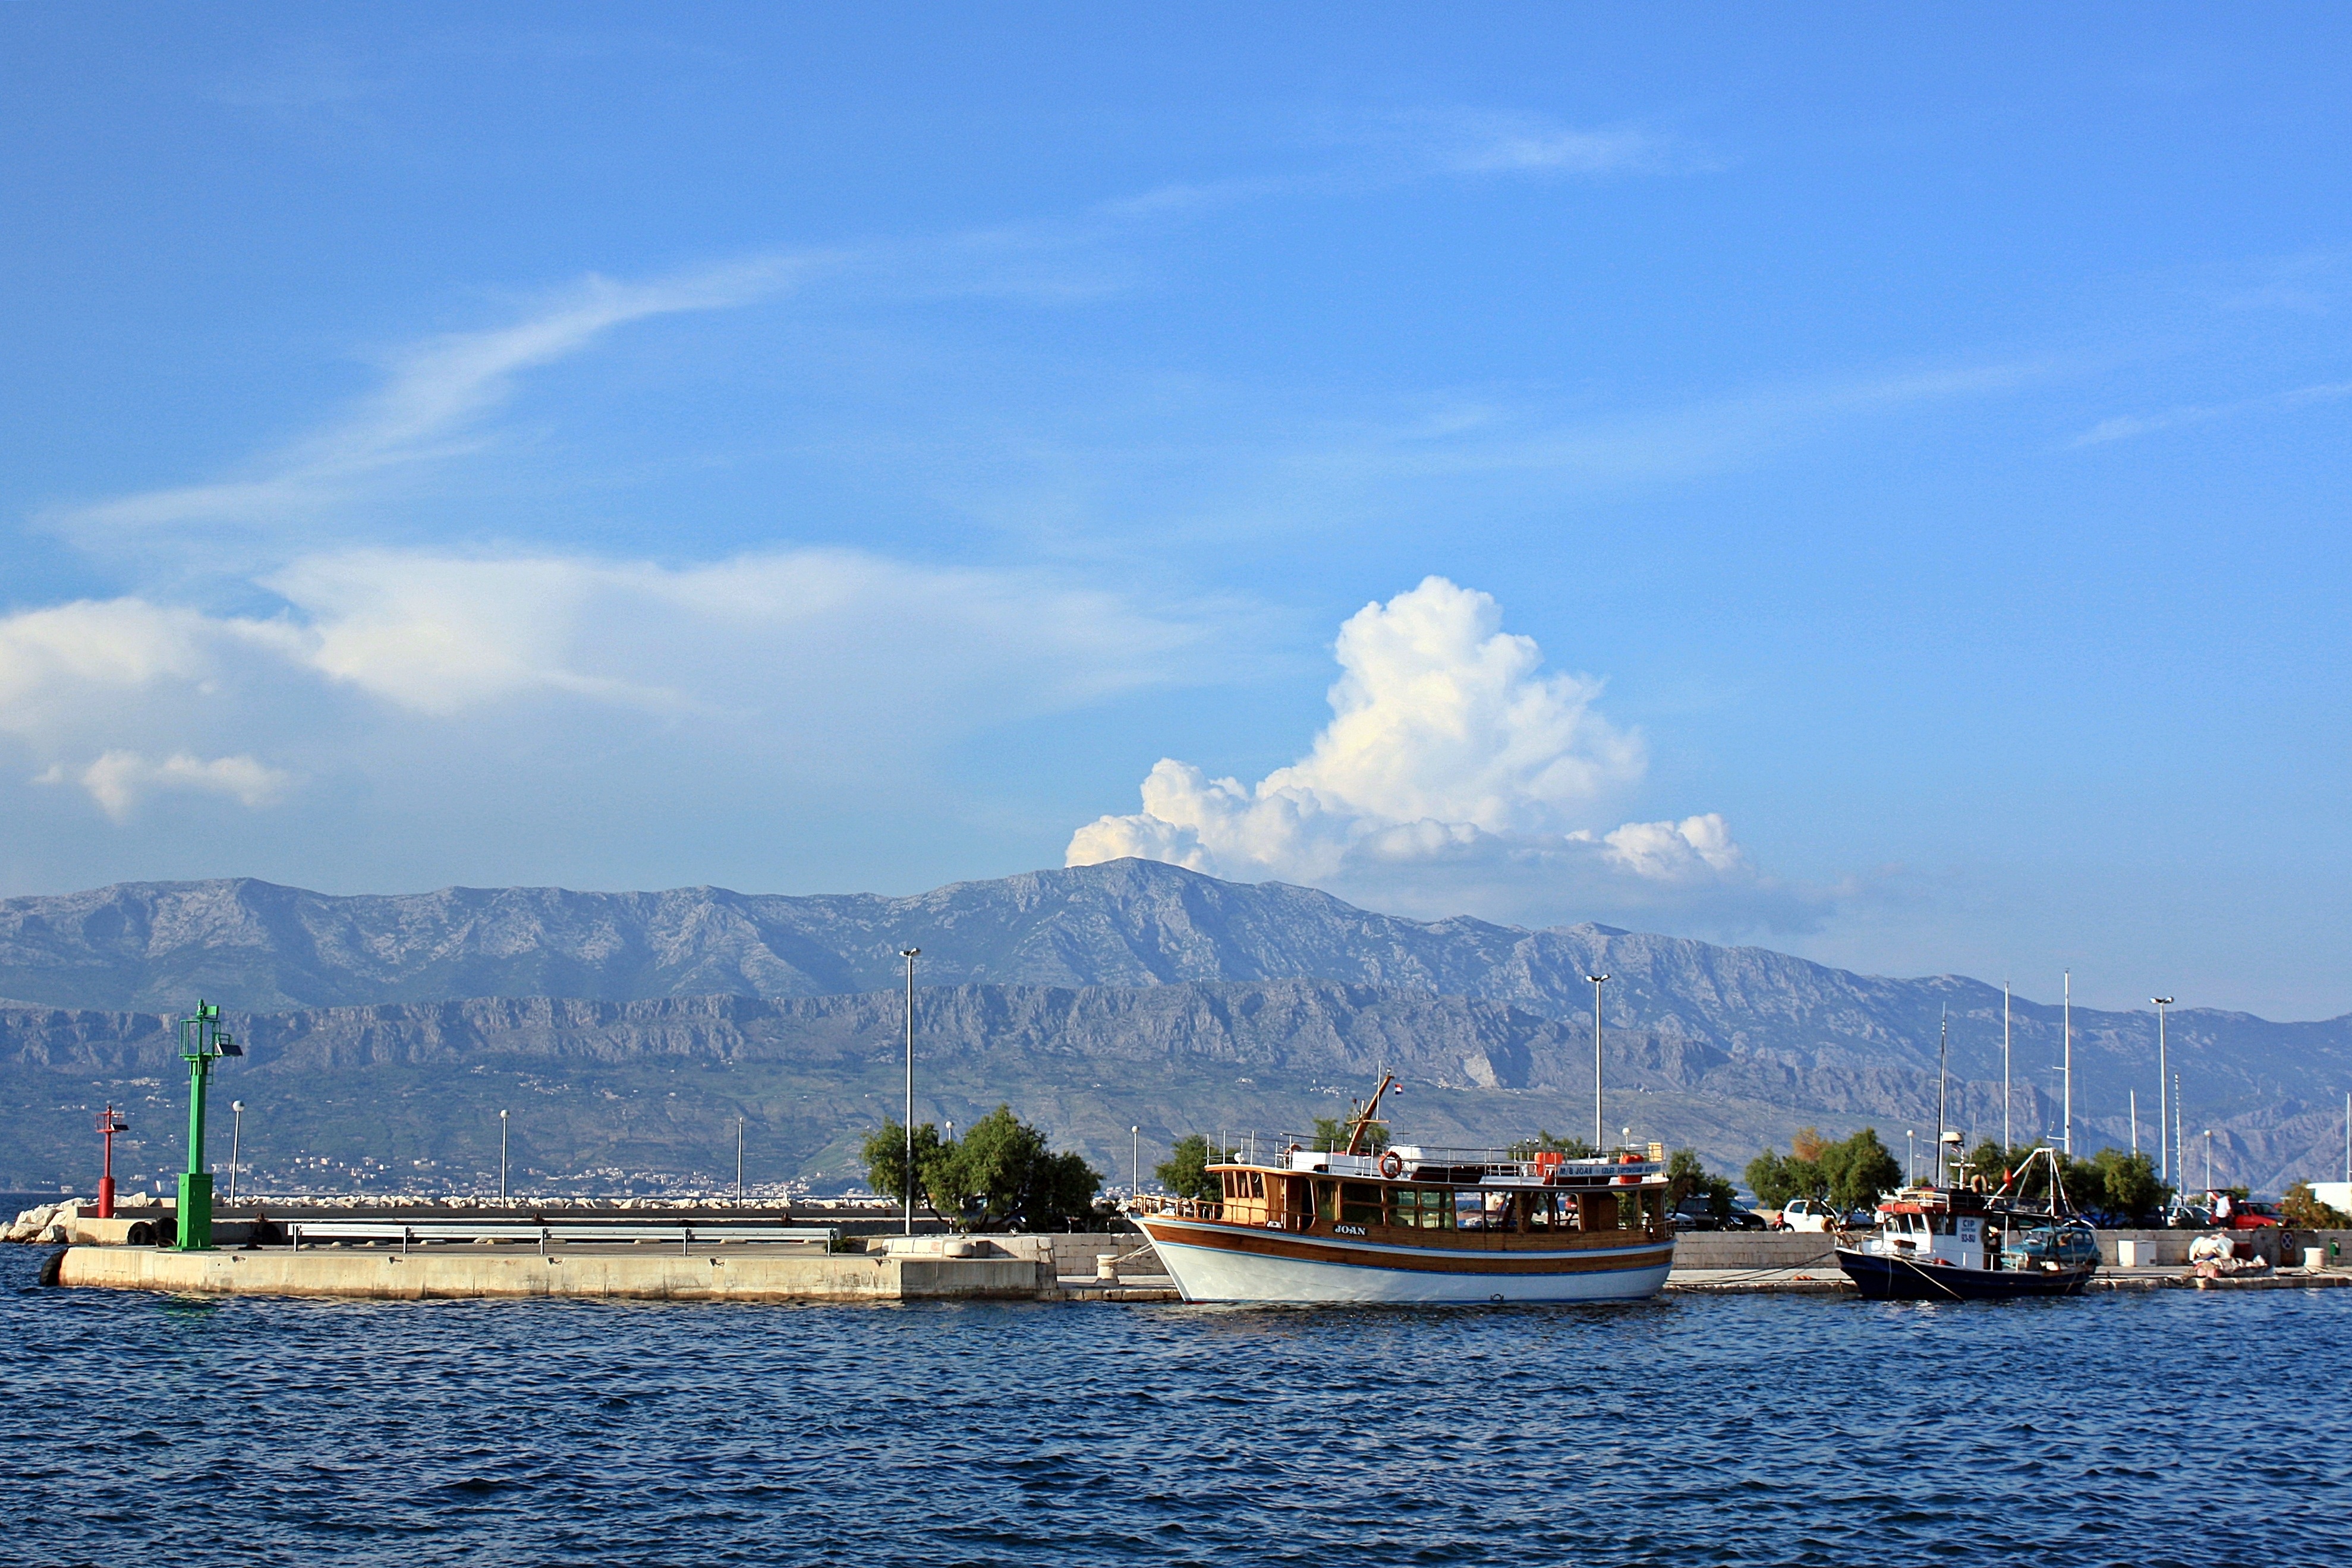
sea, coast, boat, lake, ship, vehicle, sailing, bay, harbor, marina, port, haven, croatia, holidays, boating, watercraft, the coast, passenger ship, dalmatian coast, dinaric alps